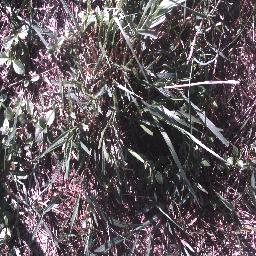
Label: negative